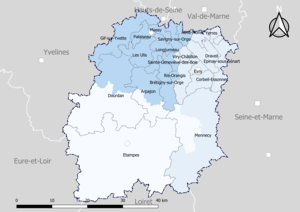
Carte du découpage cantonal du département de l'Essonne (France), avec en surimpression les arrondissements (en nuances de bleu) - Carte arrêtée au 1er janvier 2019.
Le département français de l'Essonne est un département créé par la loi du 10 juillet 1964 par démembrement de l'ancienne Seine-et-Oise, effectivement constitué le 1ᵉʳ janvier 1968 par la mise en place du Conseil général de l'Essonne. En 1966 furent institués les arrondissements d'Évry, Étampes et Palaiseau, en 1967 les vingt-sept cantons de l'Essonne, régulièrement modifiés pour atteindre en 1985 les quarante-deux actuels et les quatre circonscriptions législatives, portées à dix en 1986.
Le département français de l'Essonne est découpé depuis sa création le 1ᵉʳ janvier 1968 en trois arrondissements et, depuis le découpage de 2014, en vingt-et-un cantons.